Nkrumah government

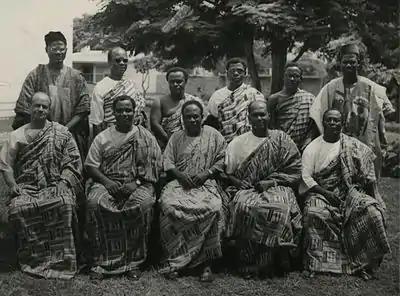
First cabinet of Kwame Nkrumah in 1957 "Standing (L to R):" J. H. Allassani, N. A. Welbeck, Kofi Asante Ofori-Atta, Ebenezer Ako-Adjei, J.E. Jantuah, Imoru Egala"Sitting (L to R):" A. Casely-Hayford, Kojo Botsio, Kwame Nkrumah, Komla Agbeli Gbedemah, E.O. Asafu-Adjaye;

Dr. Kwame Nkrumah was the first Prime Minister and first President of Ghana. Nkrumah had run governments under the supervision of the British government through Charles Arden-Clarke, the Governor-General. His first government under colonial rule started from 21 March 1952 until independence. His first independent government took office on 6 March 1957. From 1 July 1960, Ghana became a republic and Nkrumah became the first president of Ghana.